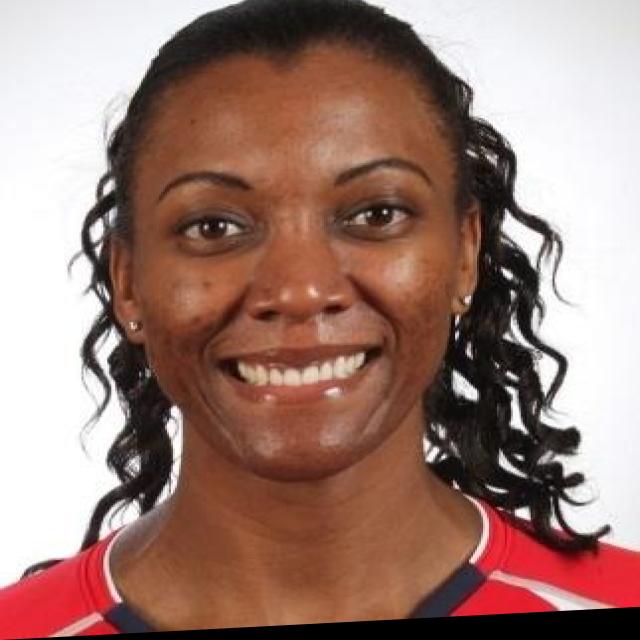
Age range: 21-44